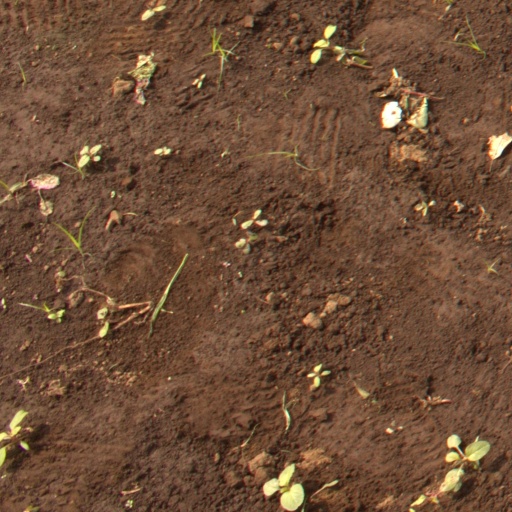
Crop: soybean